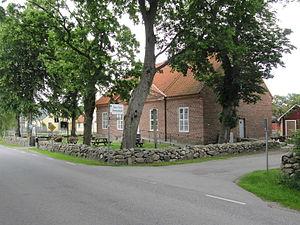
Norje est une localité de Suède située dans la commune de Sölvesborg du comté de Blekinge. Elle couvre une superficie de 0,99 km². En 2010, elle compte 657 habitants.